Hard Rock Stadium

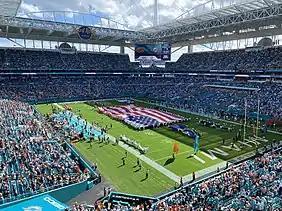
Hard Rock Stadium during the national anthem before the Miami Dolphins host the Cleveland Browns in November 2022

For most of the Marlins' tenure at the stadium, it was the hottest stadium in the major leagues. The Marlins played nearly all of their home games from late May through mid-September at night due to South Florida's often oppressive heat and humidity. They also got waivers from MLB and ESPN to play on Sunday nights.